Sandra Day O'Connor Institute

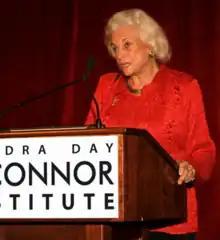
Justice Sandra Day O'Connor

The O'Connor Institute Annual History Dinner presents educational dinners highlighting historic figures, with a notable speaker. Past dinners have showcased Abraham Lincoln (with the Pulitzer Prize winner Doris Kearns Goodwin), Thomas Jefferson (with the Pulitzer Prize winner Jon Meacham), John F. Kennedy (with Ambassador Caroline Kennedy), and Benjamin Franklin (with Walter Isaacson). The 2023 History Dinner will showcase Frederick Douglass (with the Pulitzer Prize winner David Blight).